Joseph Redding

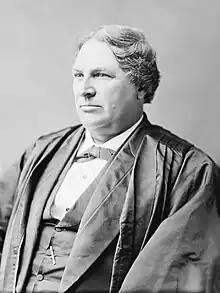
Supreme Court Justice Samuel Freeman Miller, author of the opinion for "United States v. Kagama".

After graduating from Harvard, Redding joined the San Francisco legal firm of Hall McAllister at the age of 21. Two years later he left that firm to become an attorney for the land departments of both the Southern Pacific Transportation Company and the Central Pacific Railroad; organizations for which his father had worked as a land agent. Around the time of this change, his father died on August 21, 1882. Ultimately Redding established his own law firm with offices in both San Francisco and New York City.